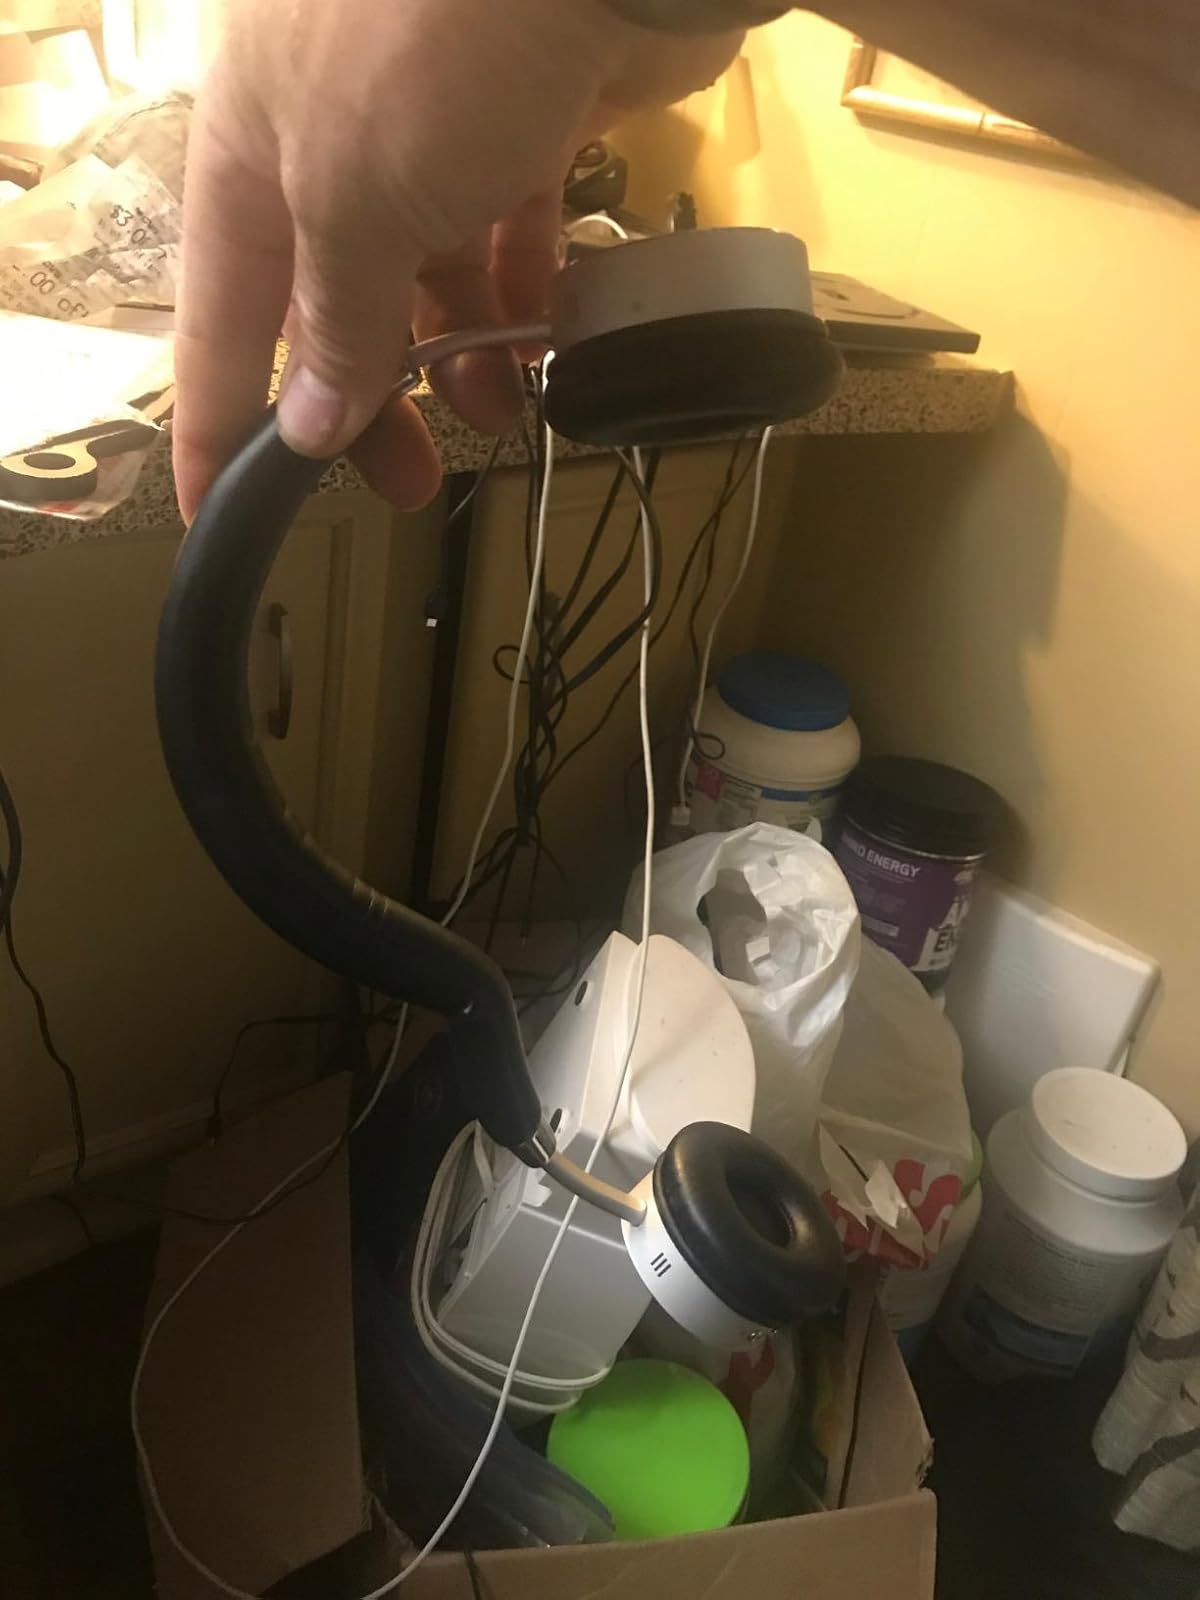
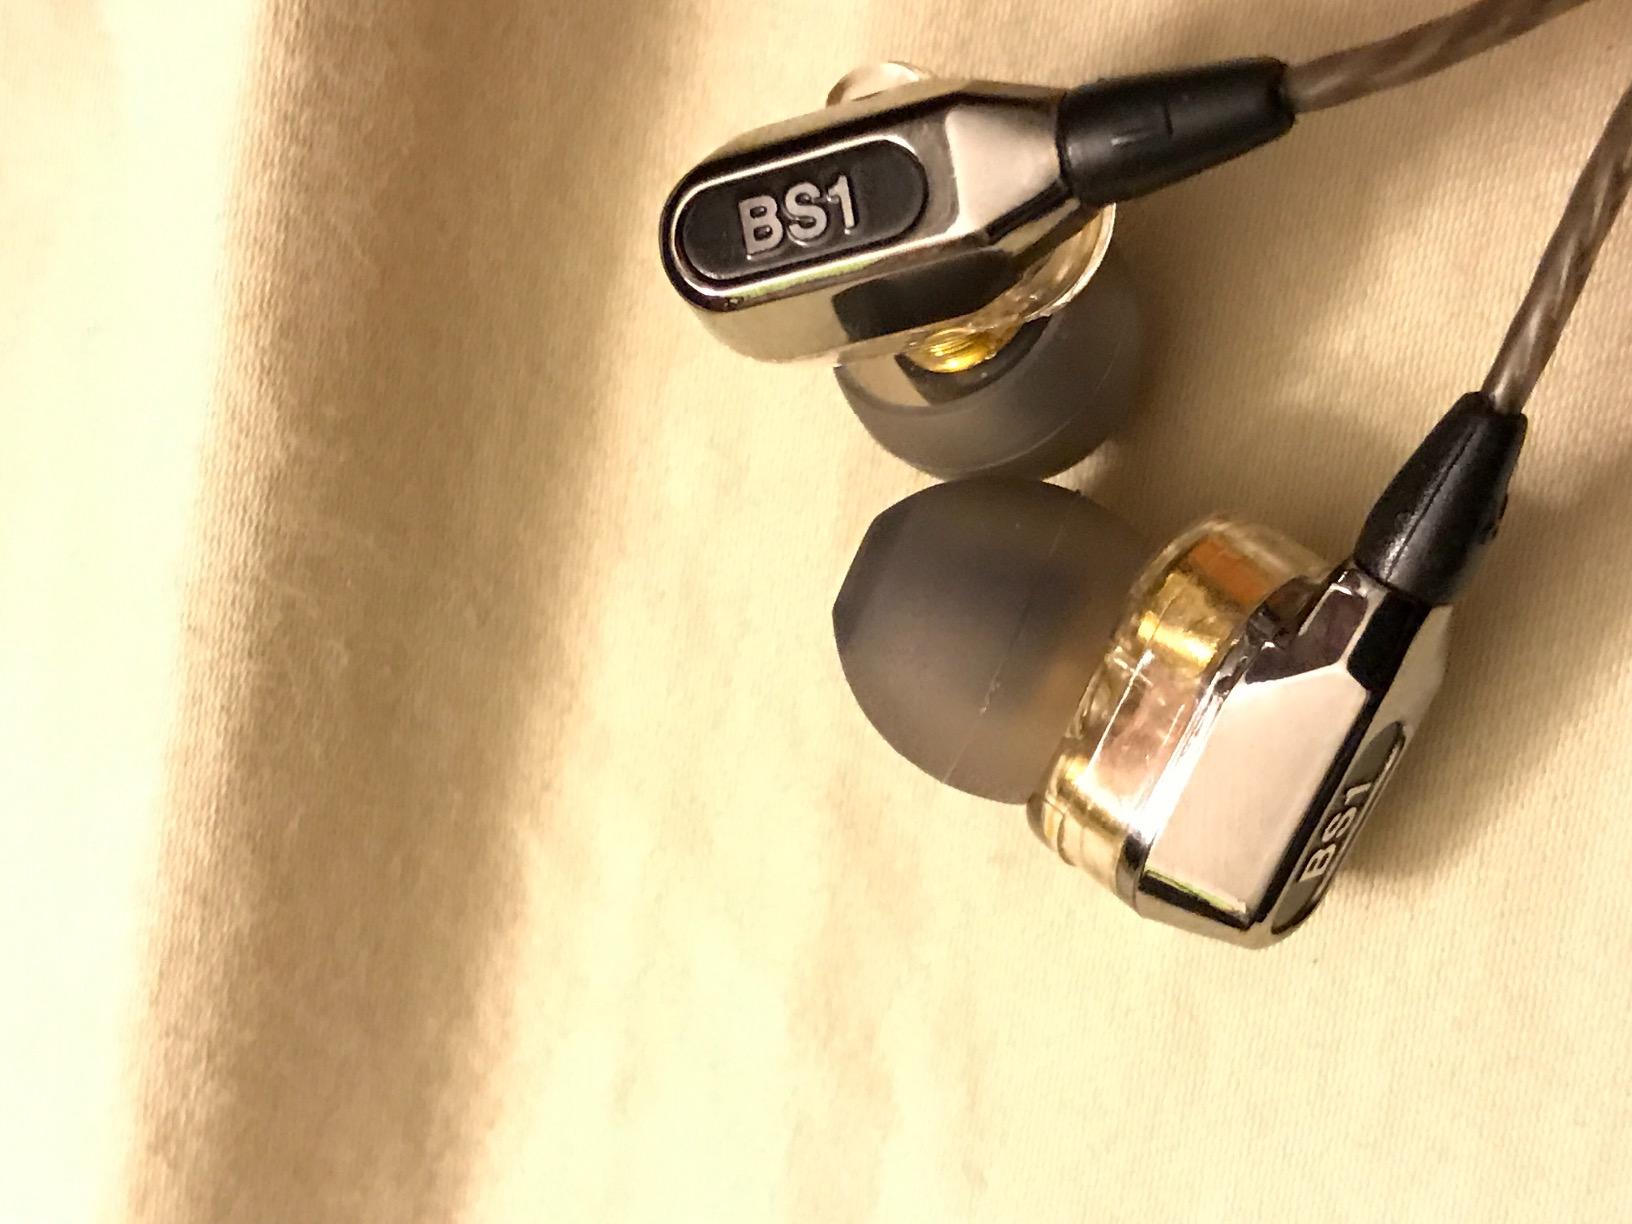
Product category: headphones
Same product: no